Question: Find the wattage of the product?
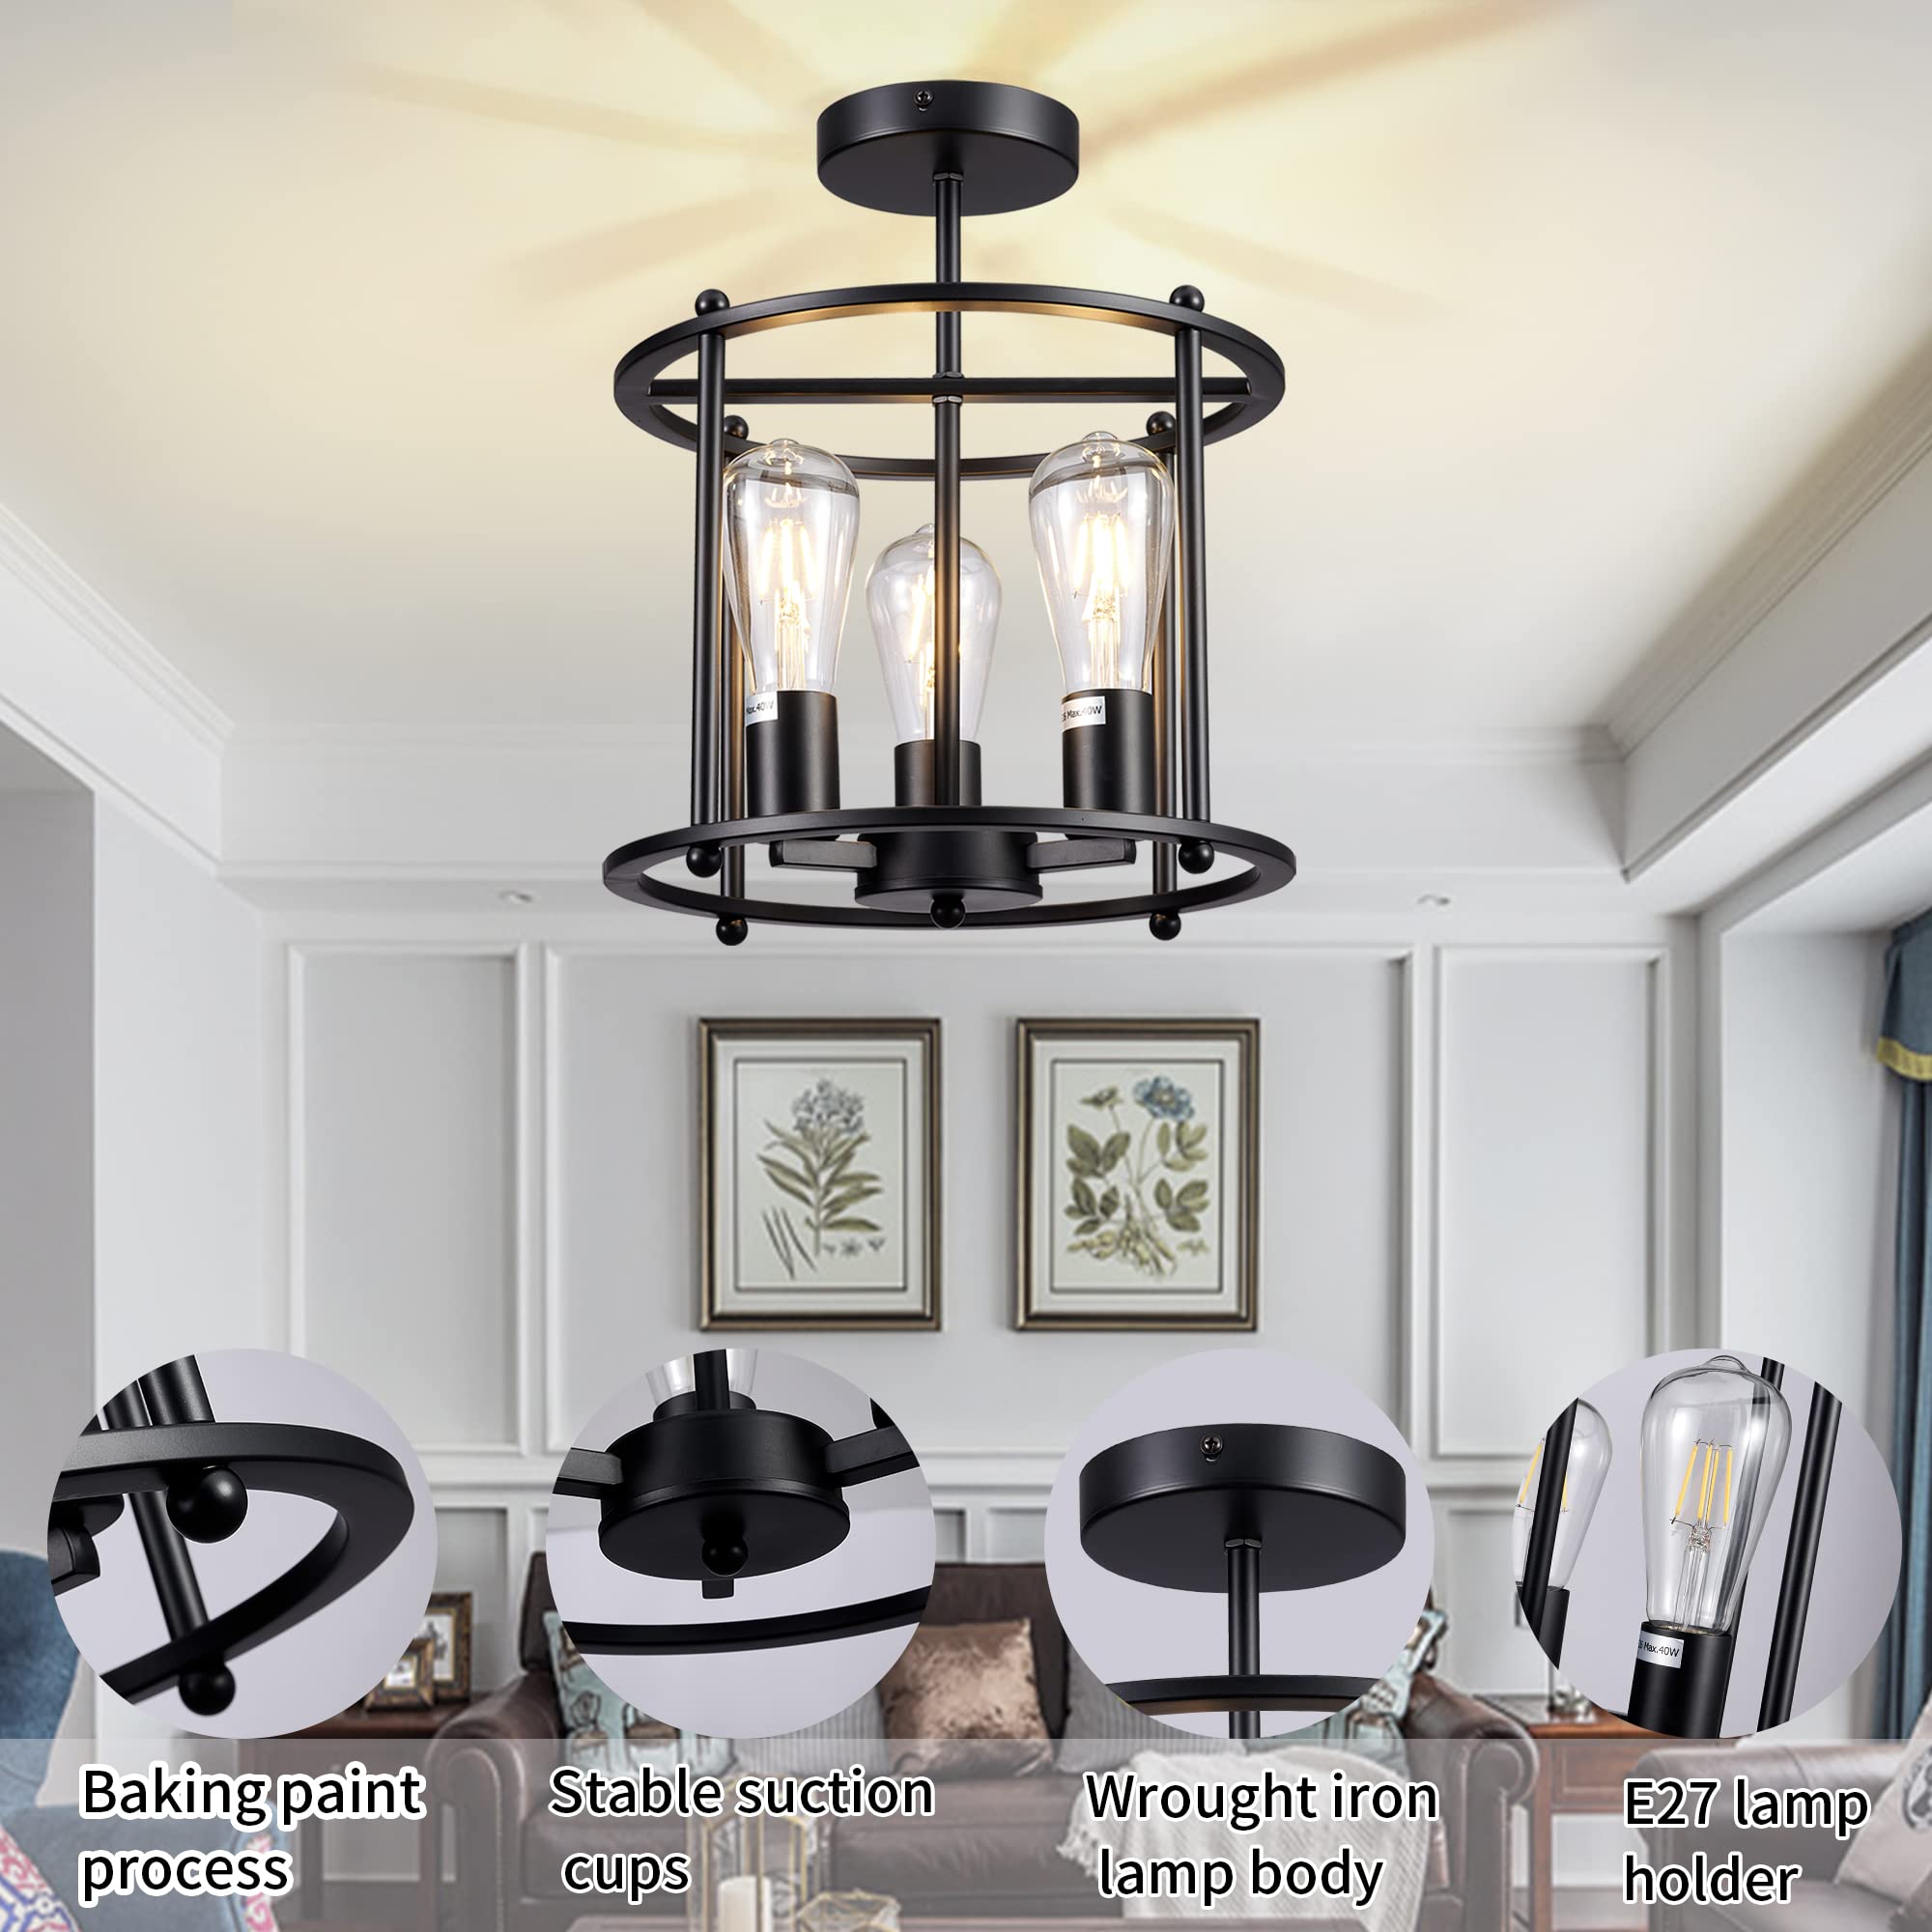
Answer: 40.0 watt